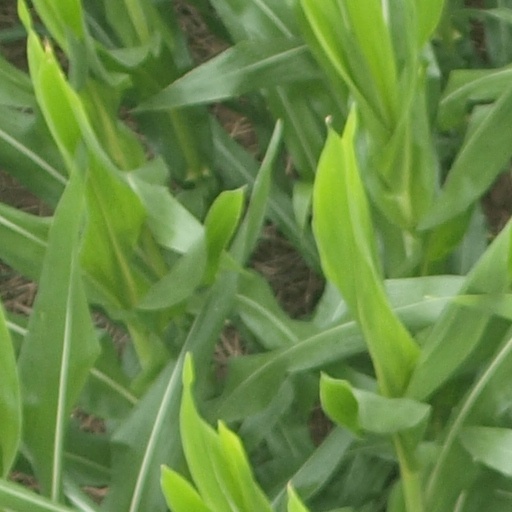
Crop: maize; corn